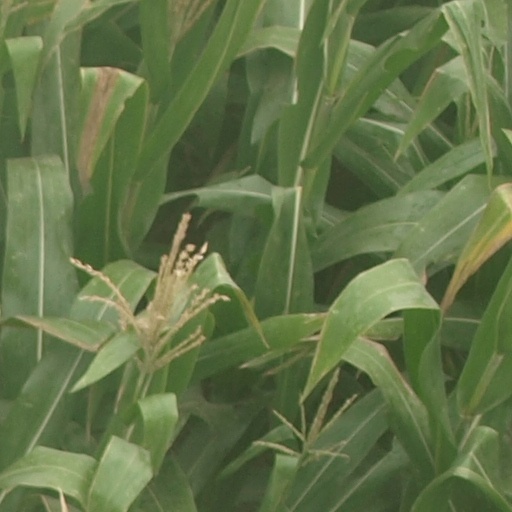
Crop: maize; corn